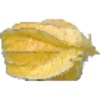
Label: physalis_with_husk